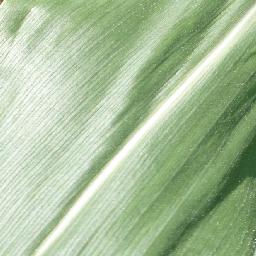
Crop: corn
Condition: (maize)_healthy